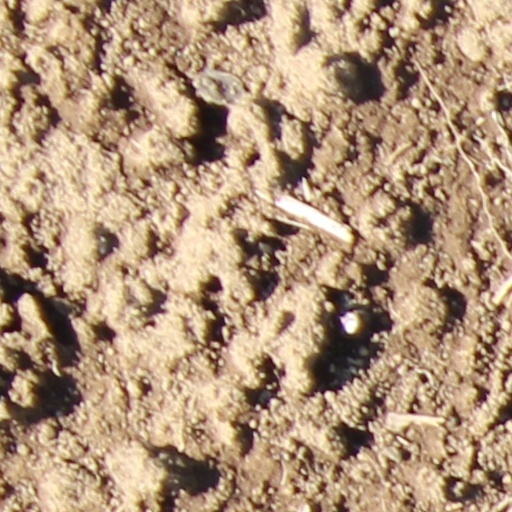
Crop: wheat